Answer in natural language. Which point is closer to the camera taking this photo, point A  or point B? Choose between the following options: A or B
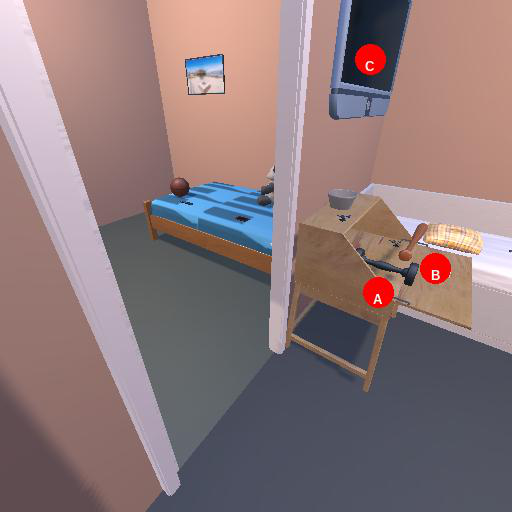
<answer>A</answer>